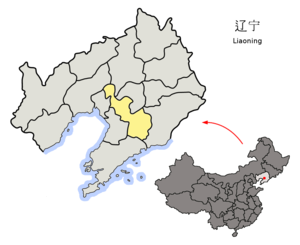
Anshan
Anshans beliggenhed i Liaoning
Anshan er en by på præfekturniveau i provinsen Liaoning i Kina. Præfekturet har et areal på 9.252 km² og en befolkning på 3.584.000 mennesker, heraf 1.285.849 i byområdet. Byen har Kinas største jern- og stålværkskompleks. I dette område er der mange jern- og kulminer. Anshan har en vigtig produktion av jernbaneskinner, kabler og lignende stålprodukter, og har også industrianlæg for kemikalier, traktorer, maskineri, cement og papir, og olieraffinaderi.